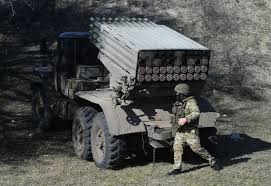
Label: Self Propelled Artillery